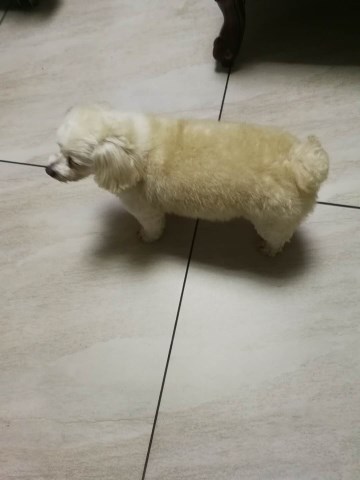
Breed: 2925-n000114-toy_poodle